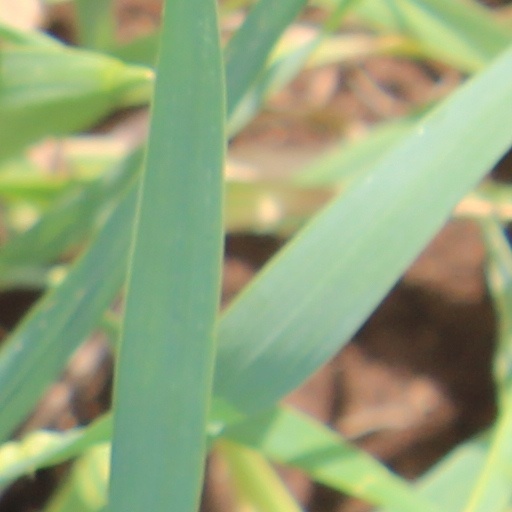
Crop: wheat